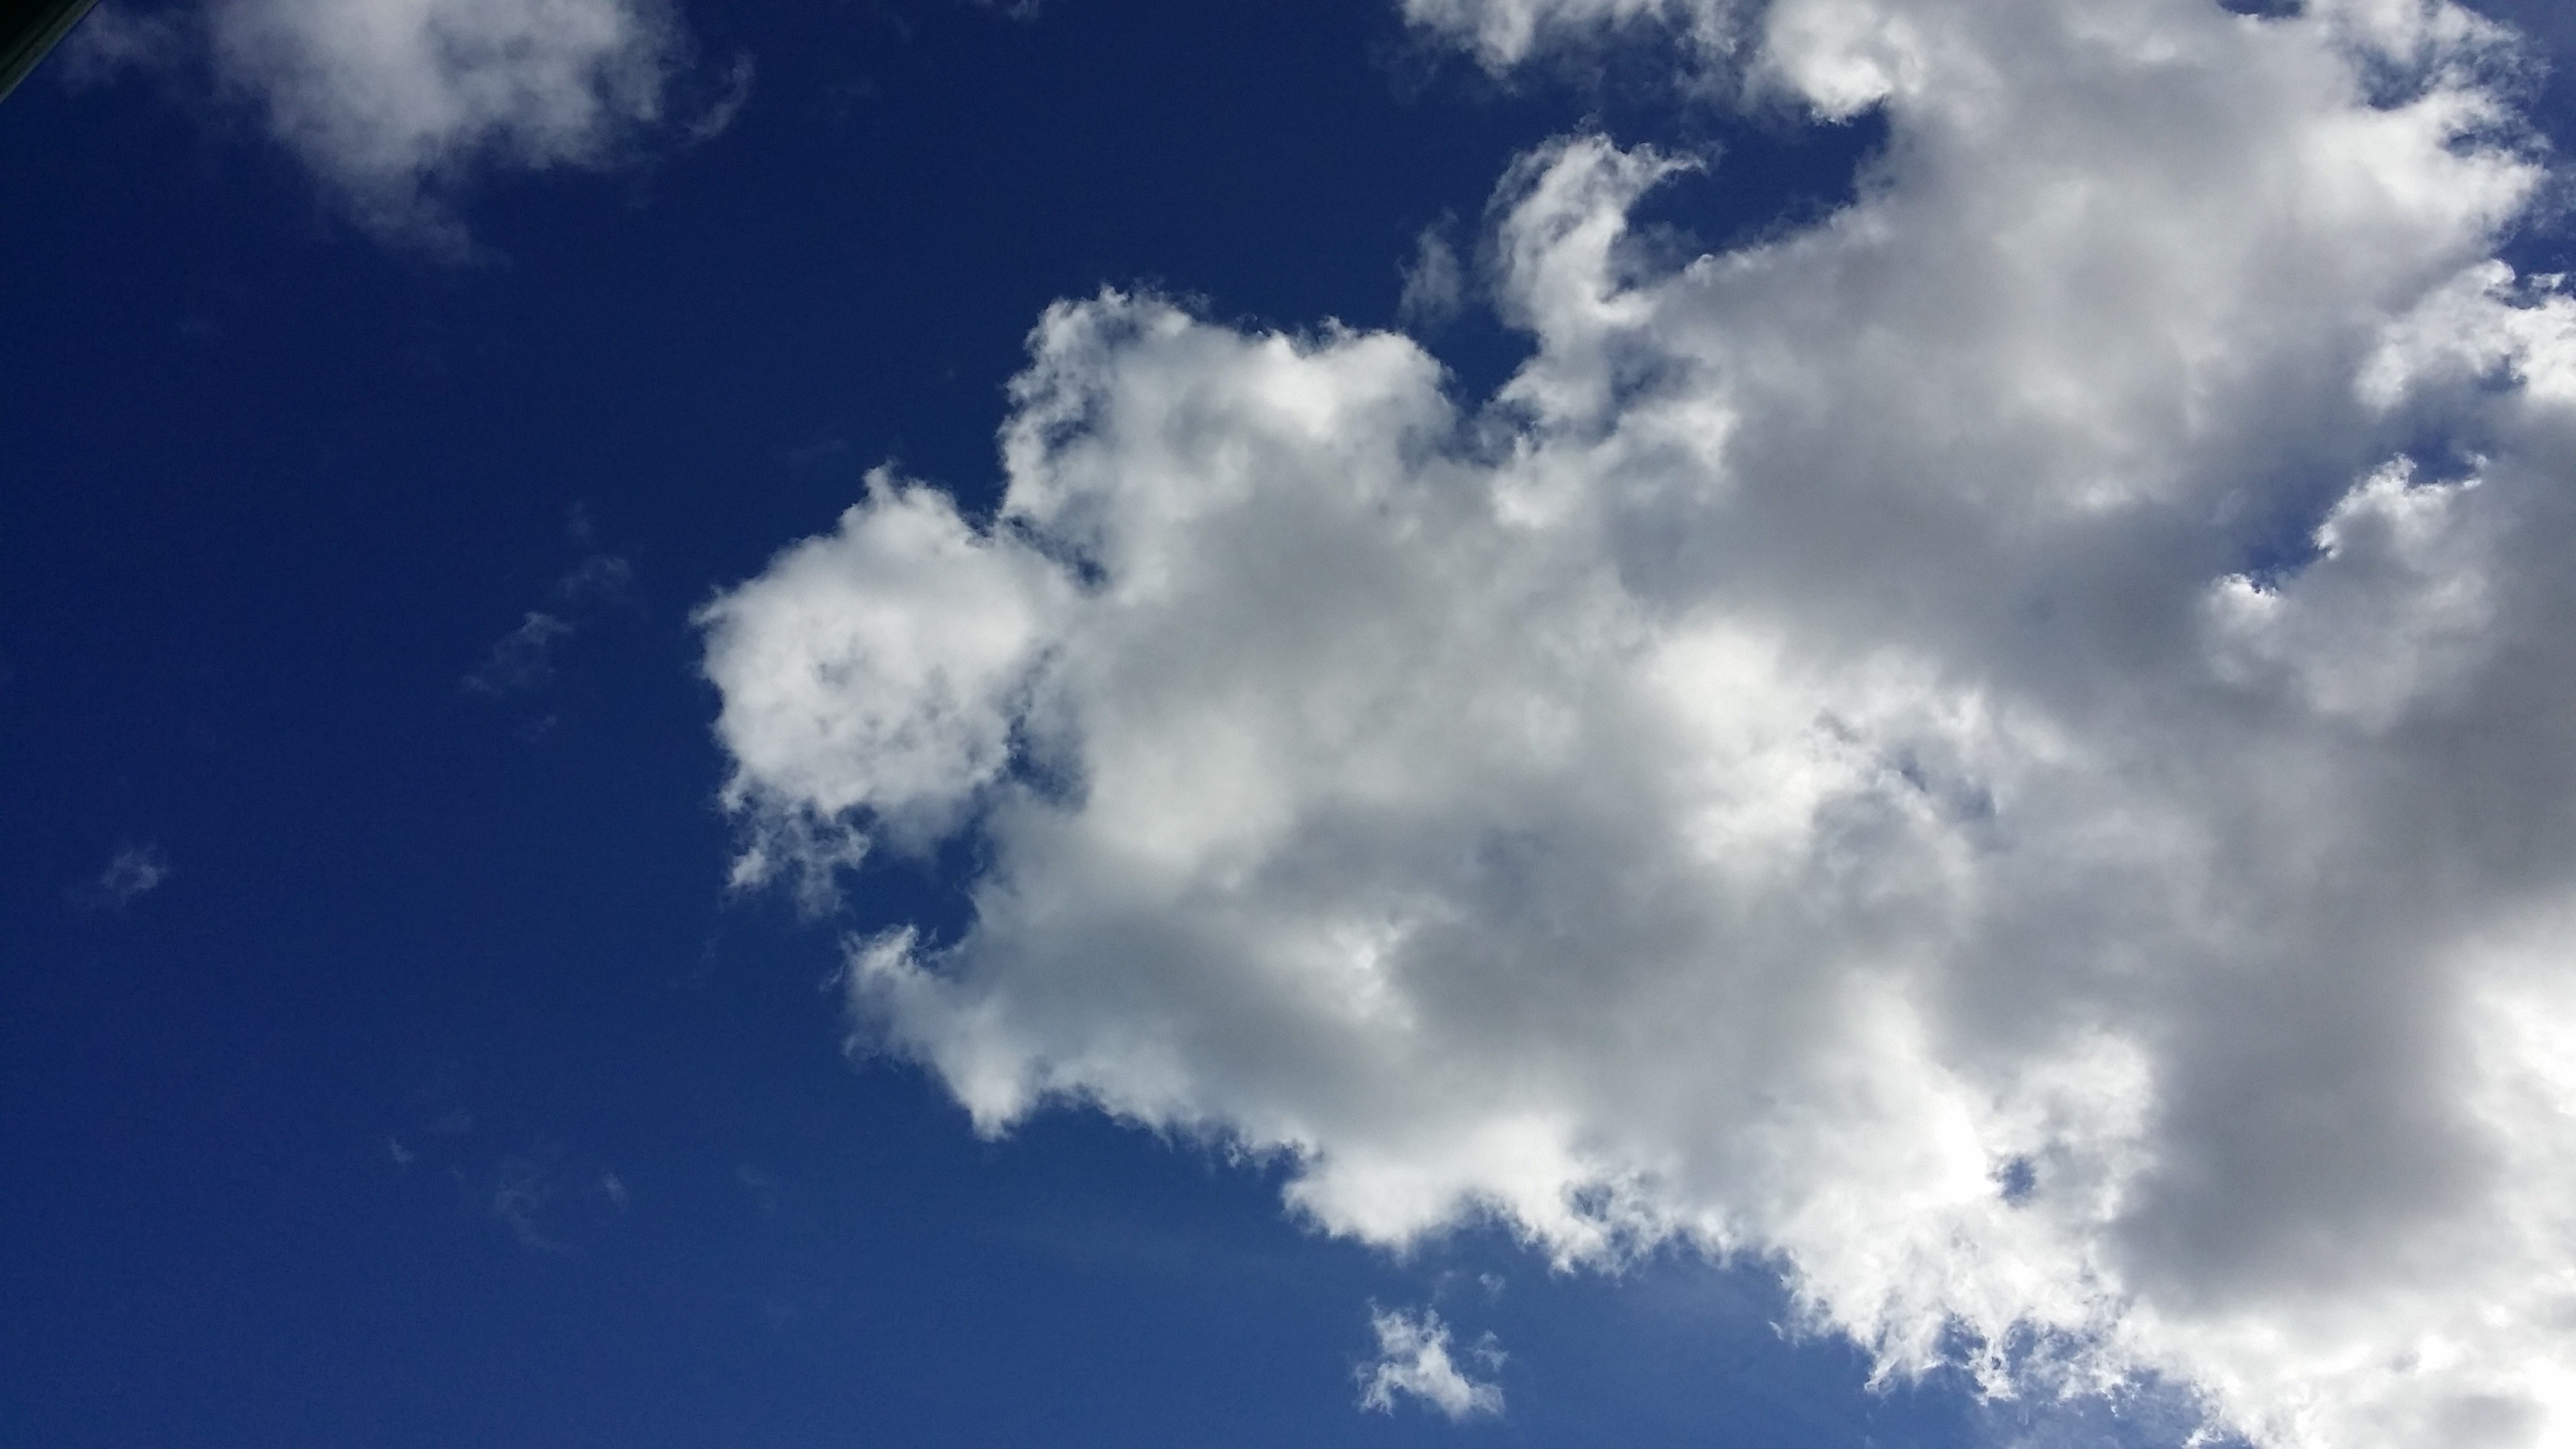
cloud, sky, white, sunlight, air, atmosphere, daytime, cumulus, blue, imagination, meteorological phenomenon, atmosphere of earth